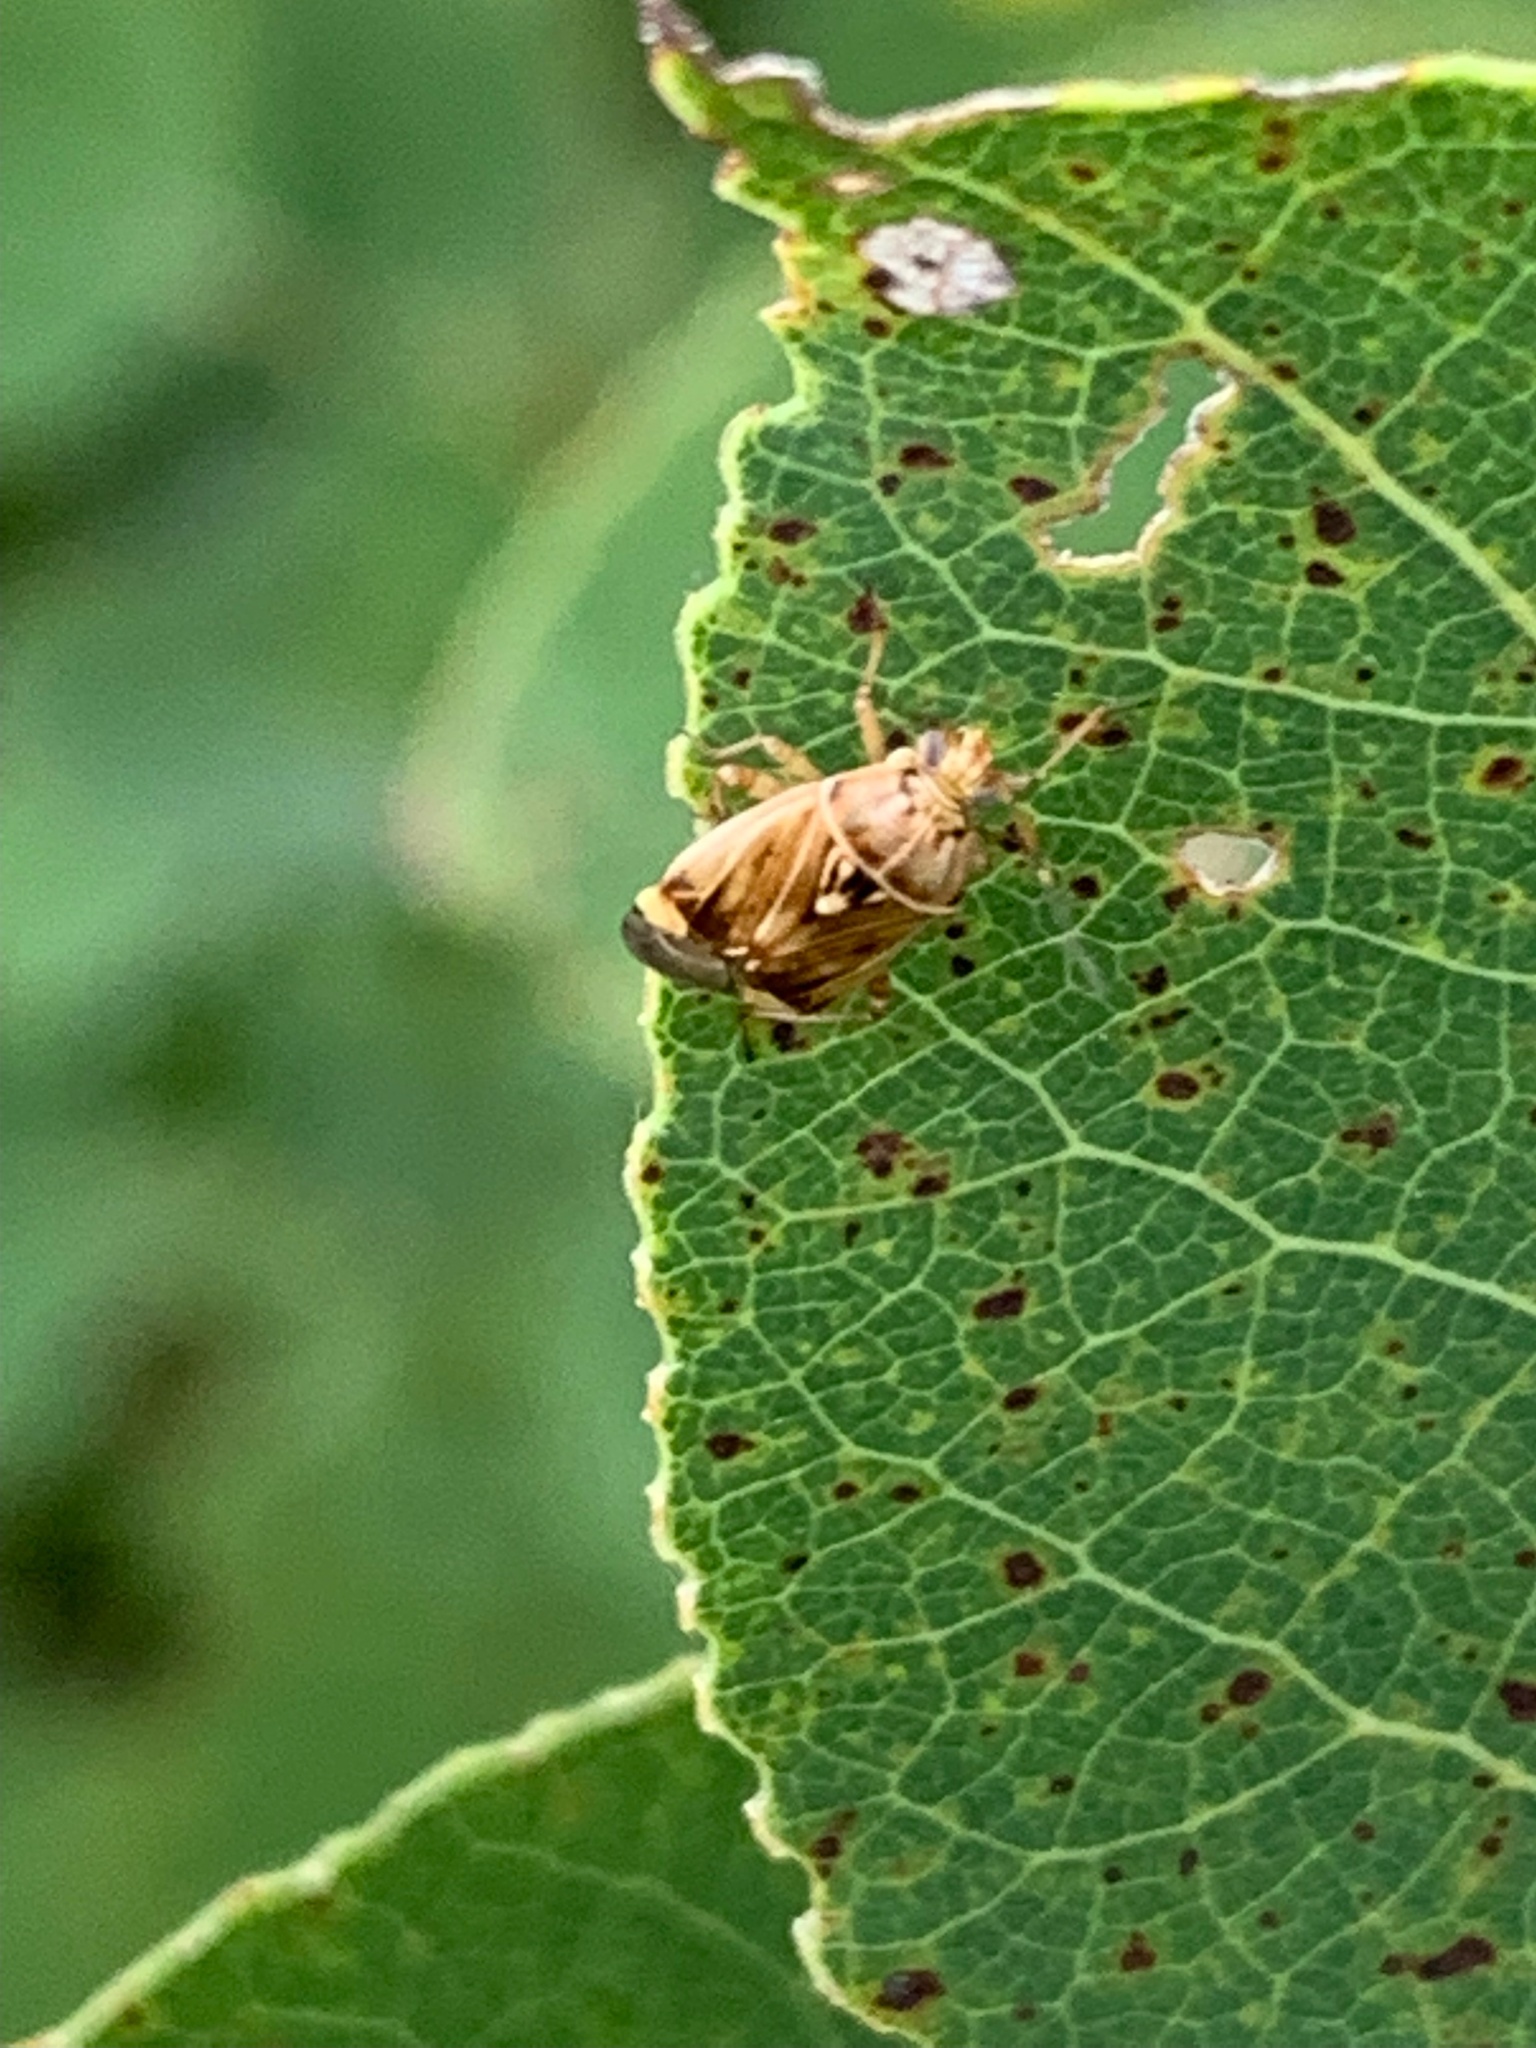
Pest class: lygus_bug